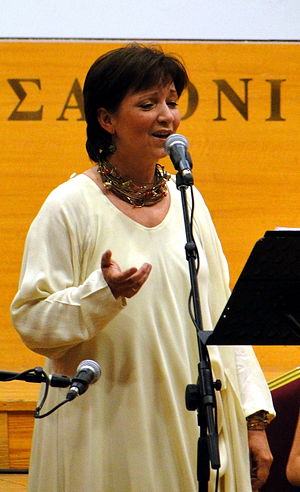
Márta Sebestyén
Márta Sebestyén er en ungarnsk folkesanger og performer.